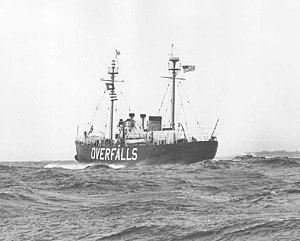
Liste complète des 135 National Historic Landmarks de Californie.